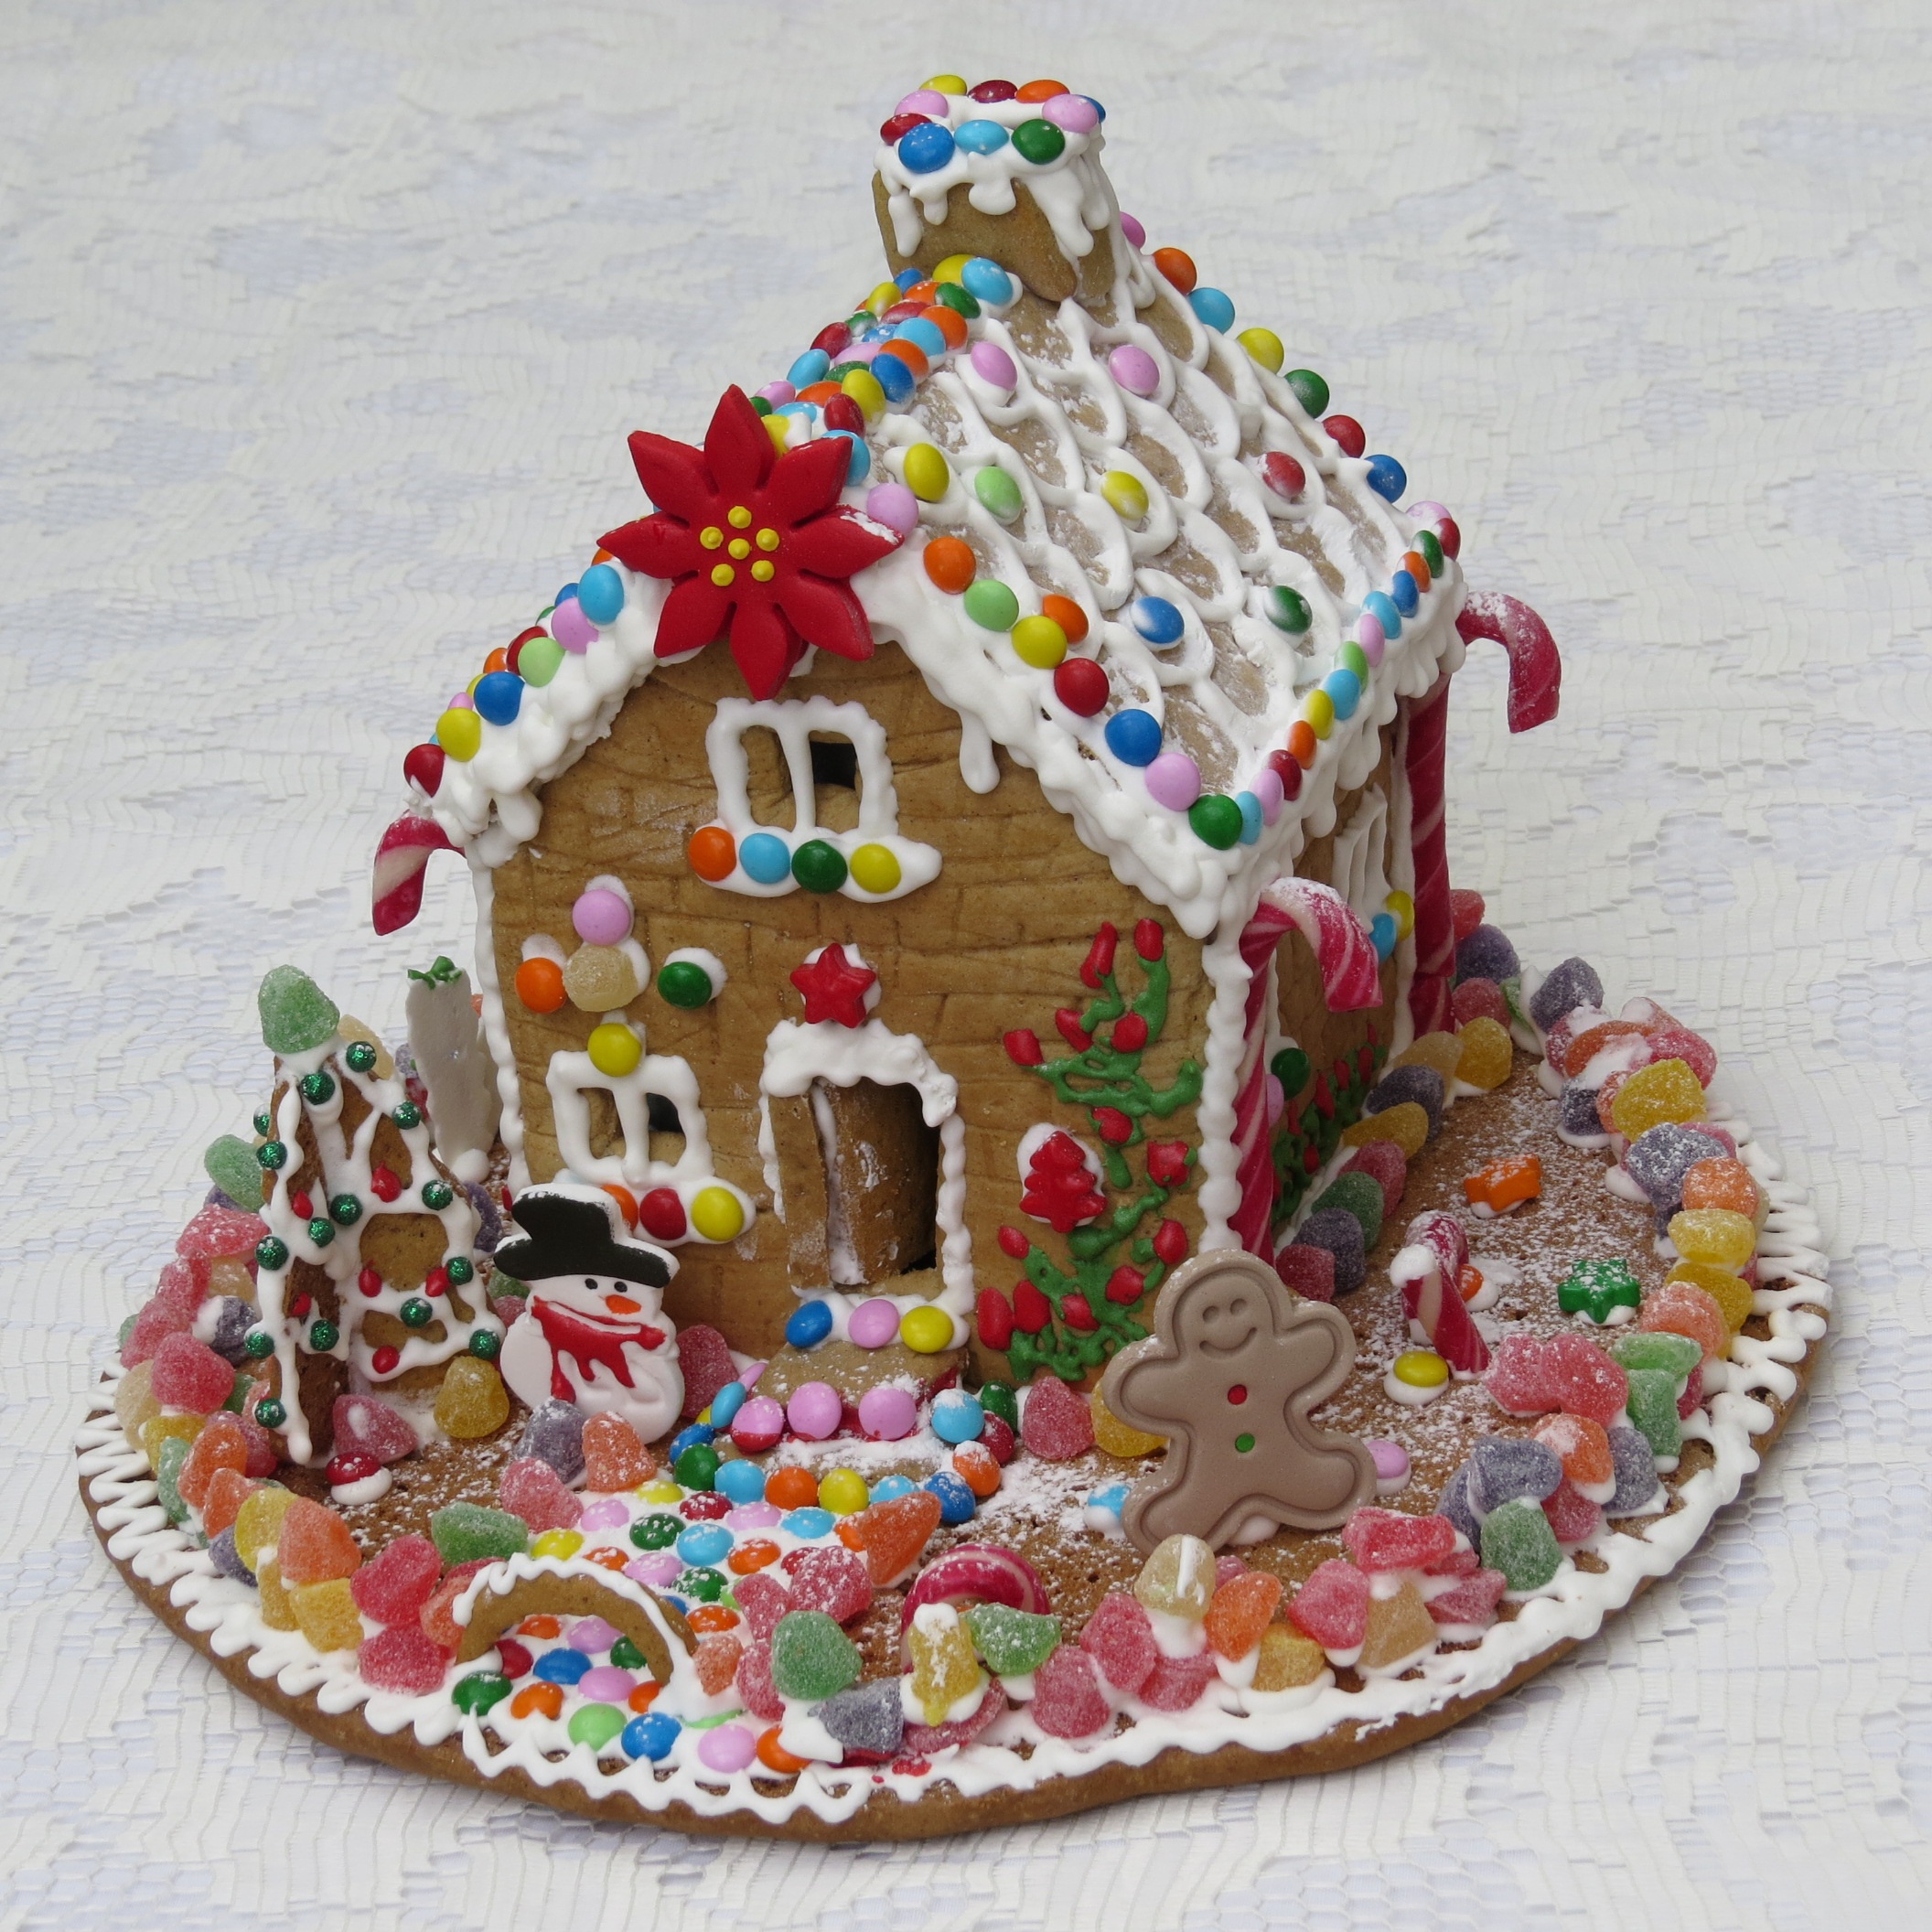
sweet, decoration, food, christmas, dessert, cake, pastry, birthday cake, christmas decoration, colors, icing, candy, gingerbread, baked goods, parties, cake decorating, gingerbread house